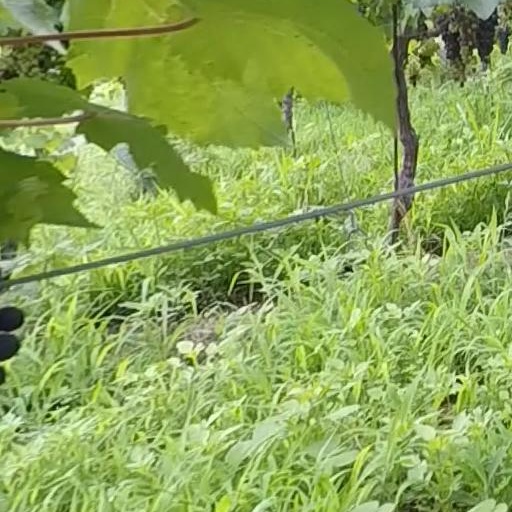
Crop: grape